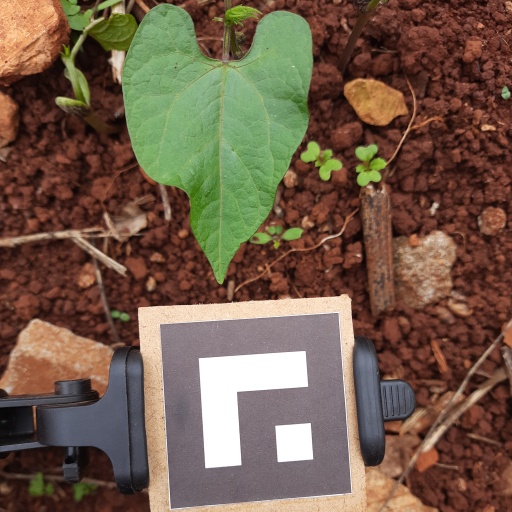
Observations: wavy surface, no eating holes, under shade